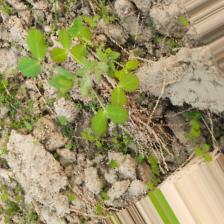
Label: Lentil Rust